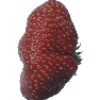
Label: Strawberry Wedge 1